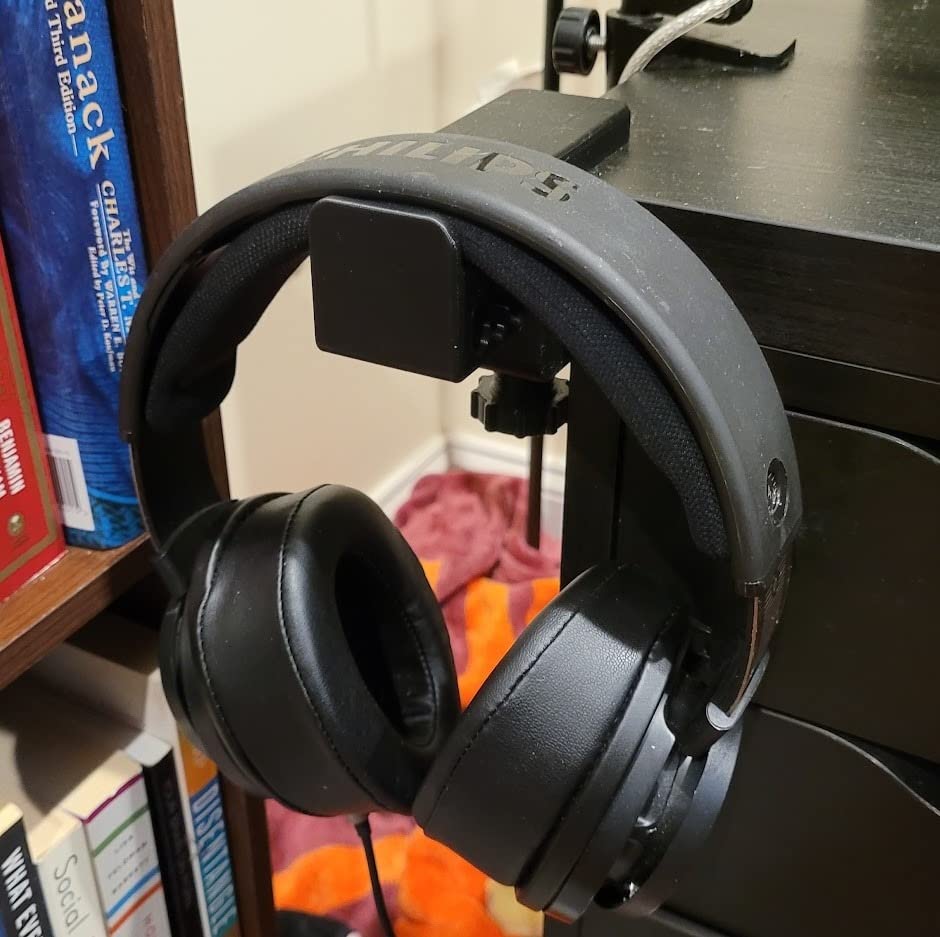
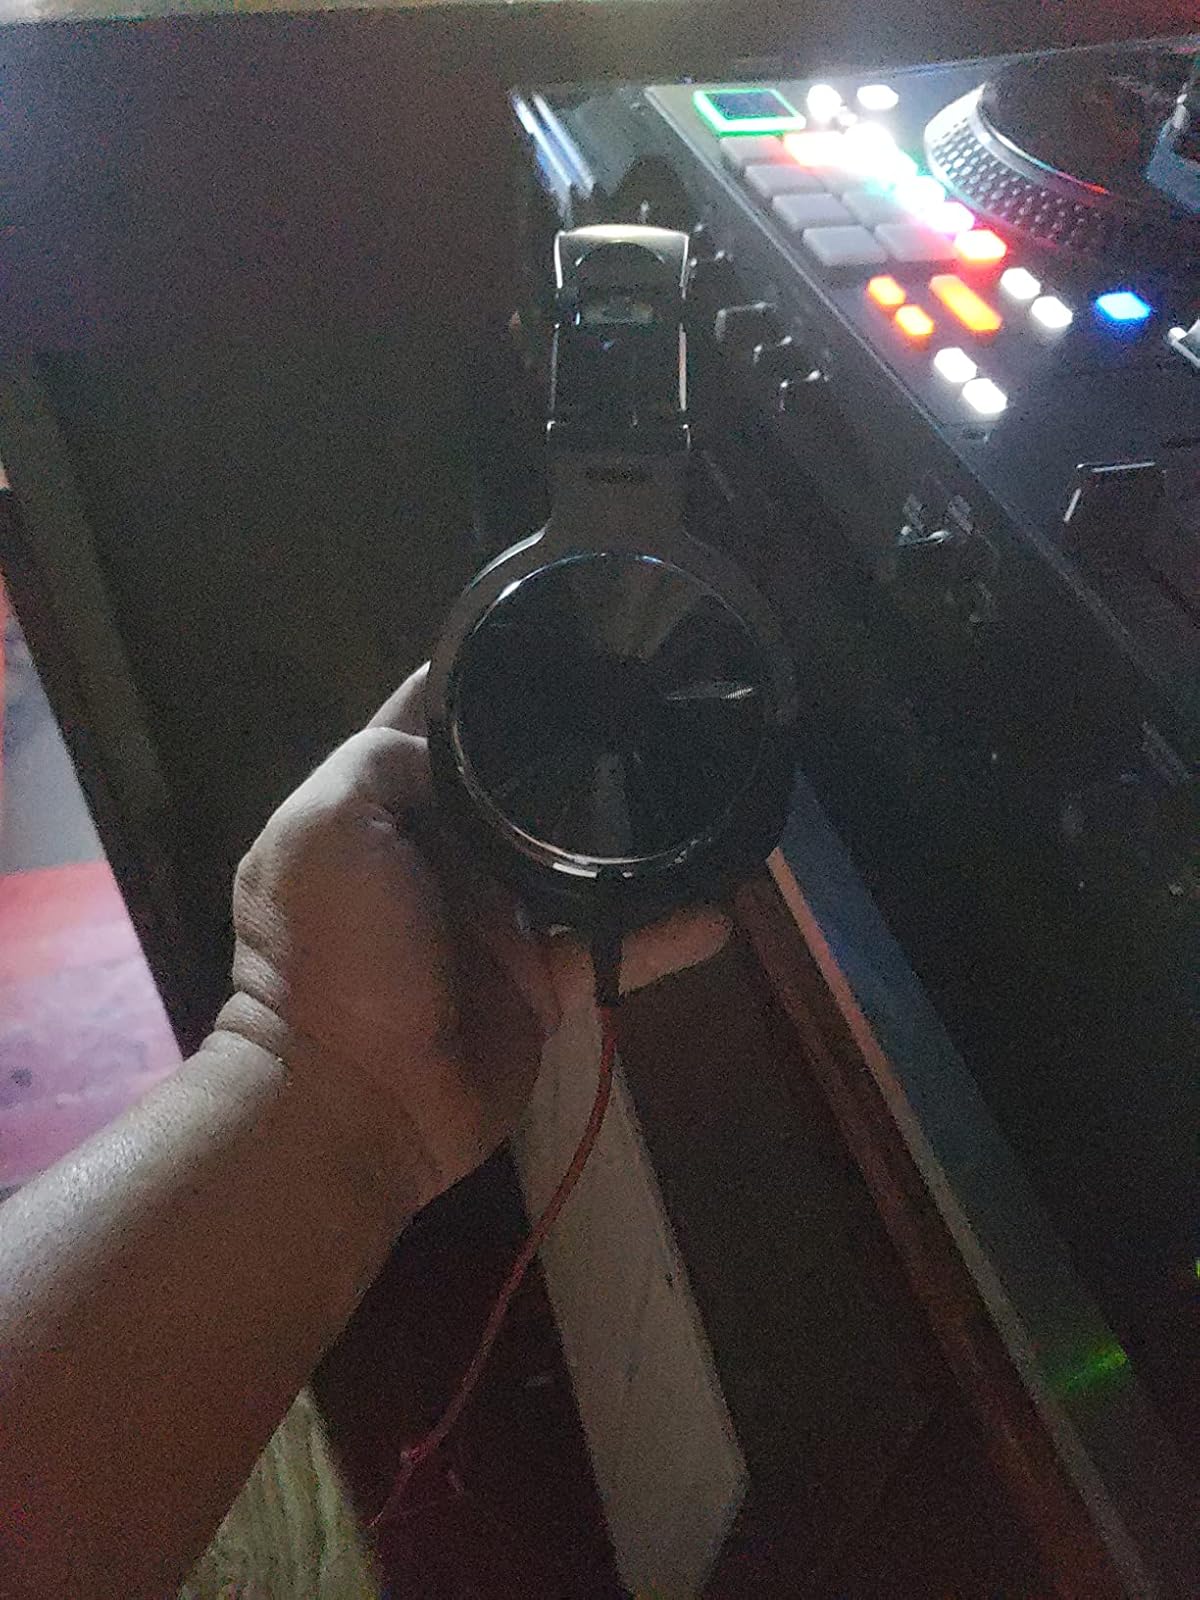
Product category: headphones
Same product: no